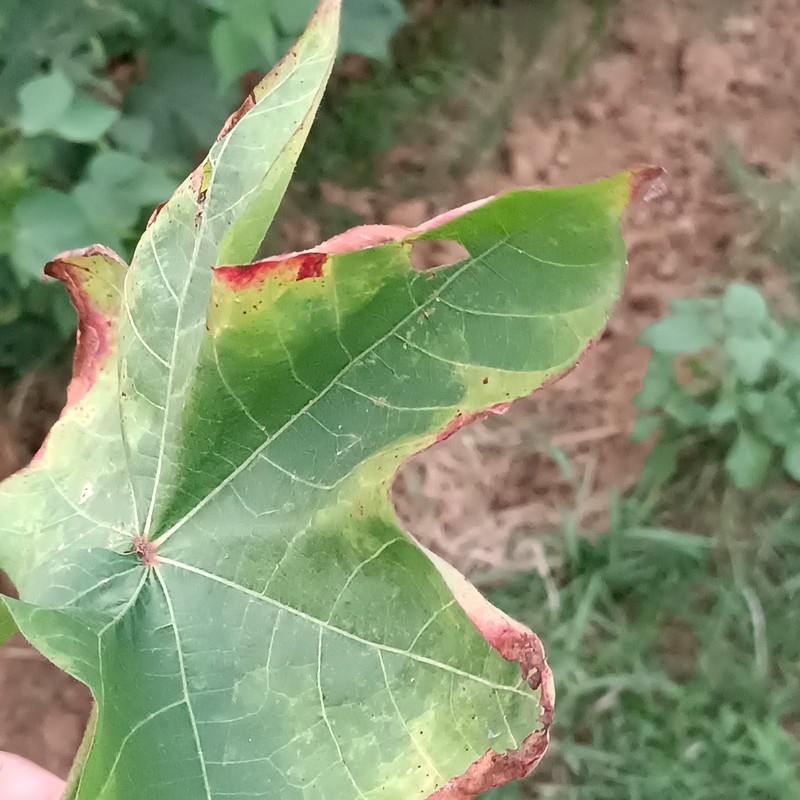
Label: Leaf Hopper Jassids